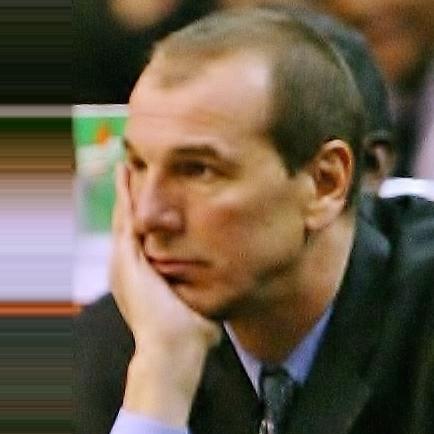
Age: 47